Bare-faced bulbul

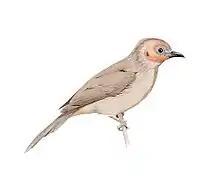
A sketch of bare-faced bulbul

The species epithet "hualon" is from the Lao word for "bald-headed". A 2018 molecular phylogenetic study of the bulbuls suggested that the species does not fit in the clade containing the core "Pycnonotus" and stood apart suggesting its placement in a new genus "Nok" from Lao language for "bird" as "Nok hualon".